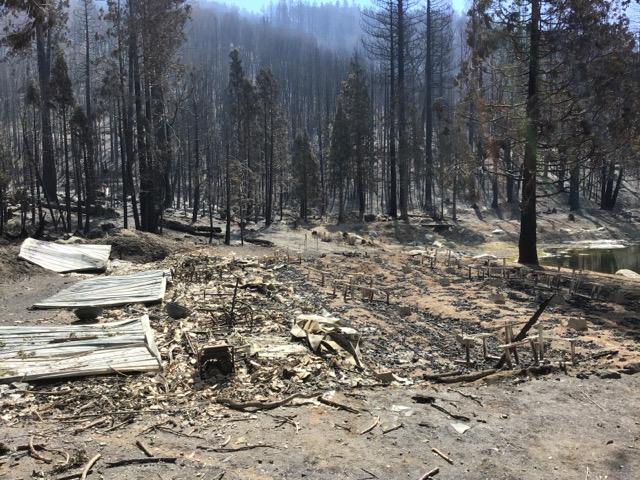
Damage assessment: destroyed